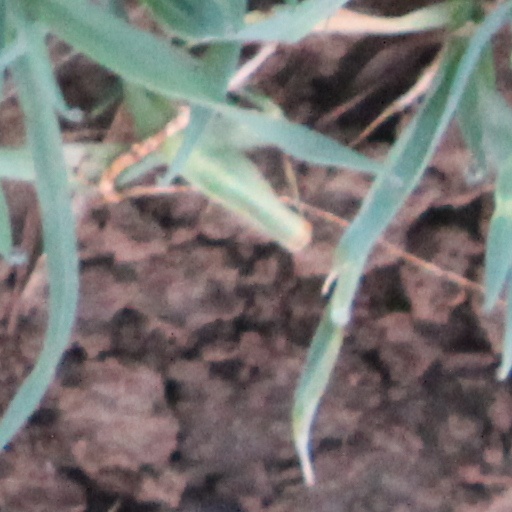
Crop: wheat